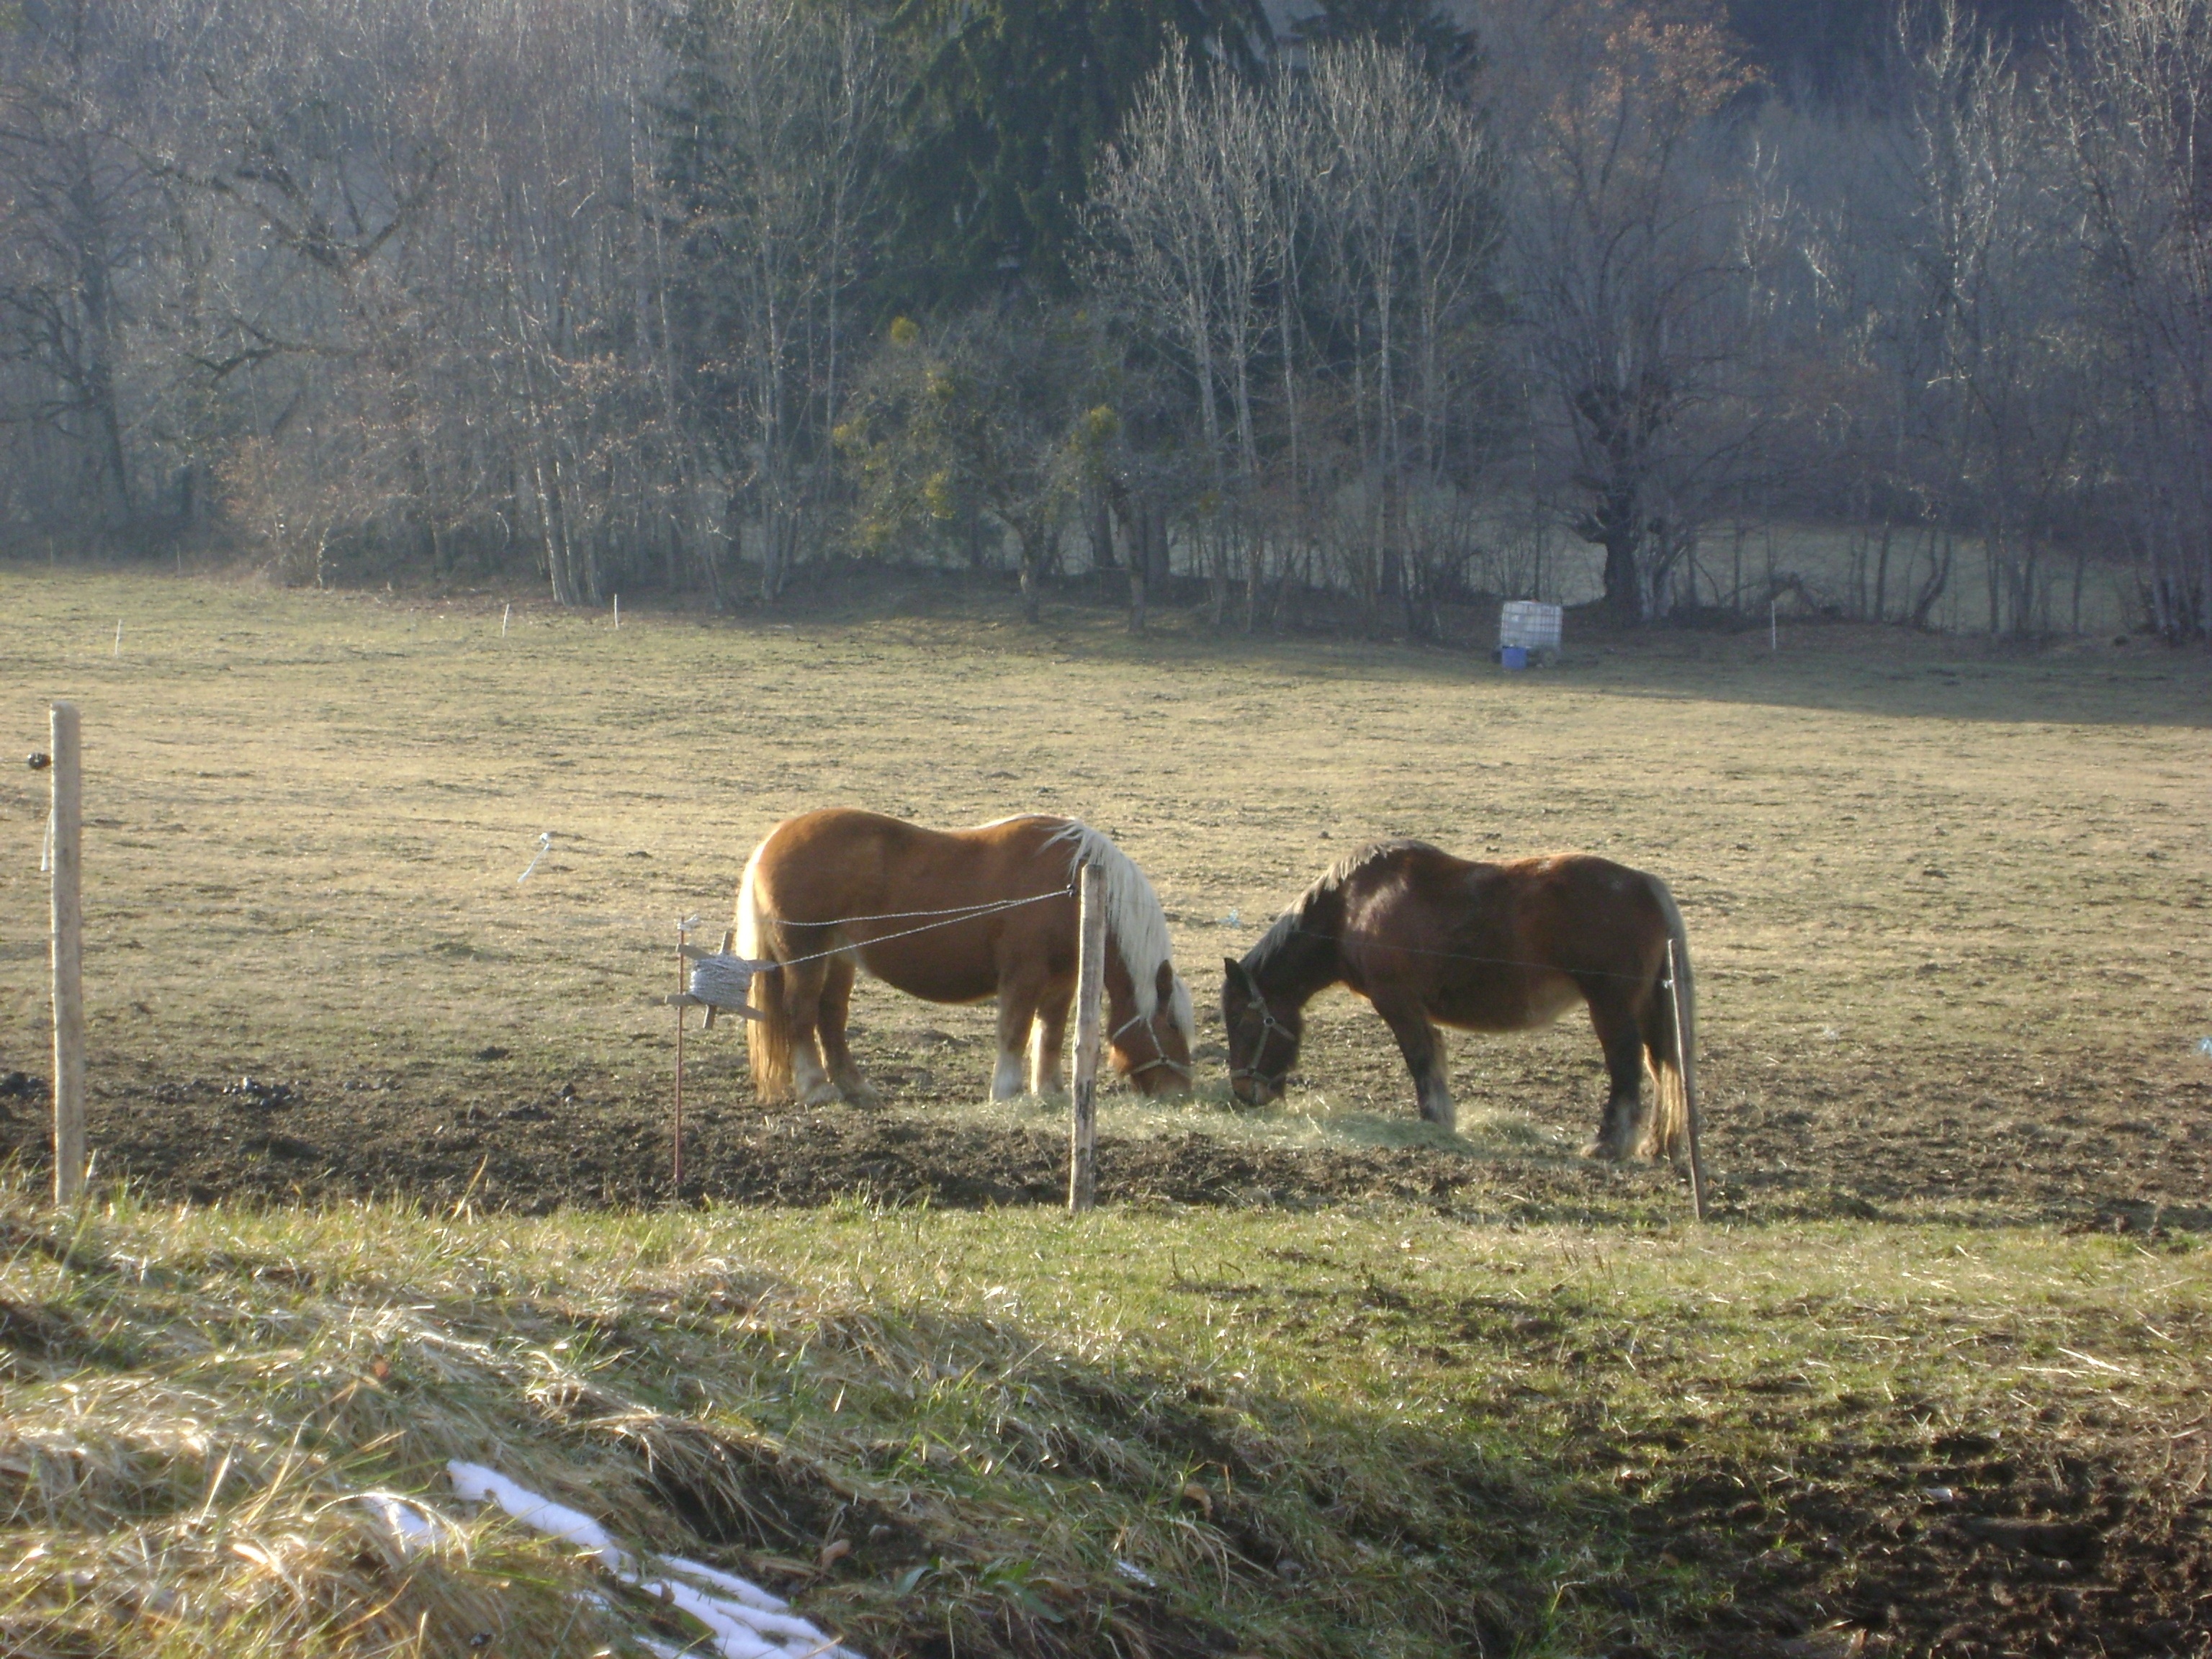
grass, wilderness, field, farm, meadow, prairie, france, wildlife, wild, herd, pasture, grazing, ranch, horse, fauna, plain, horses, grassland, mare, habitat, ecosystem, rural area, pack animal, natural environment, cattle like mammal, horse like mammal